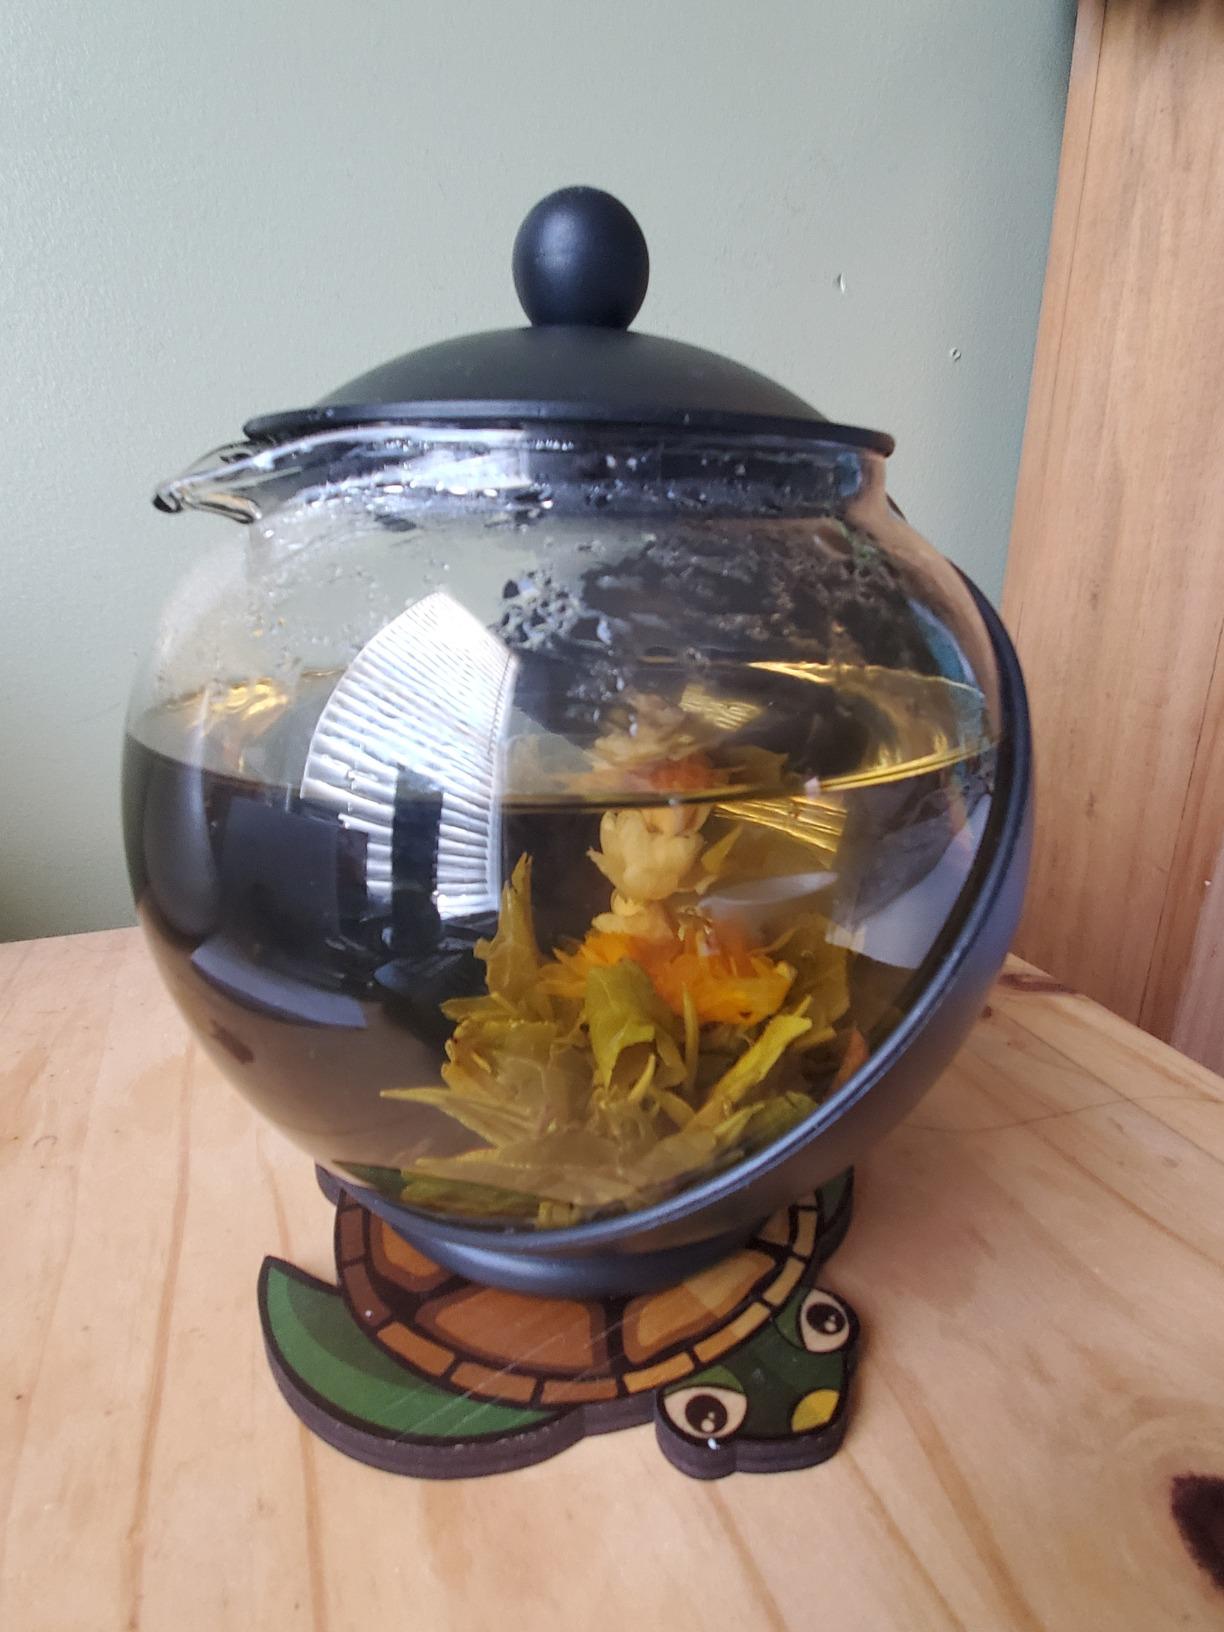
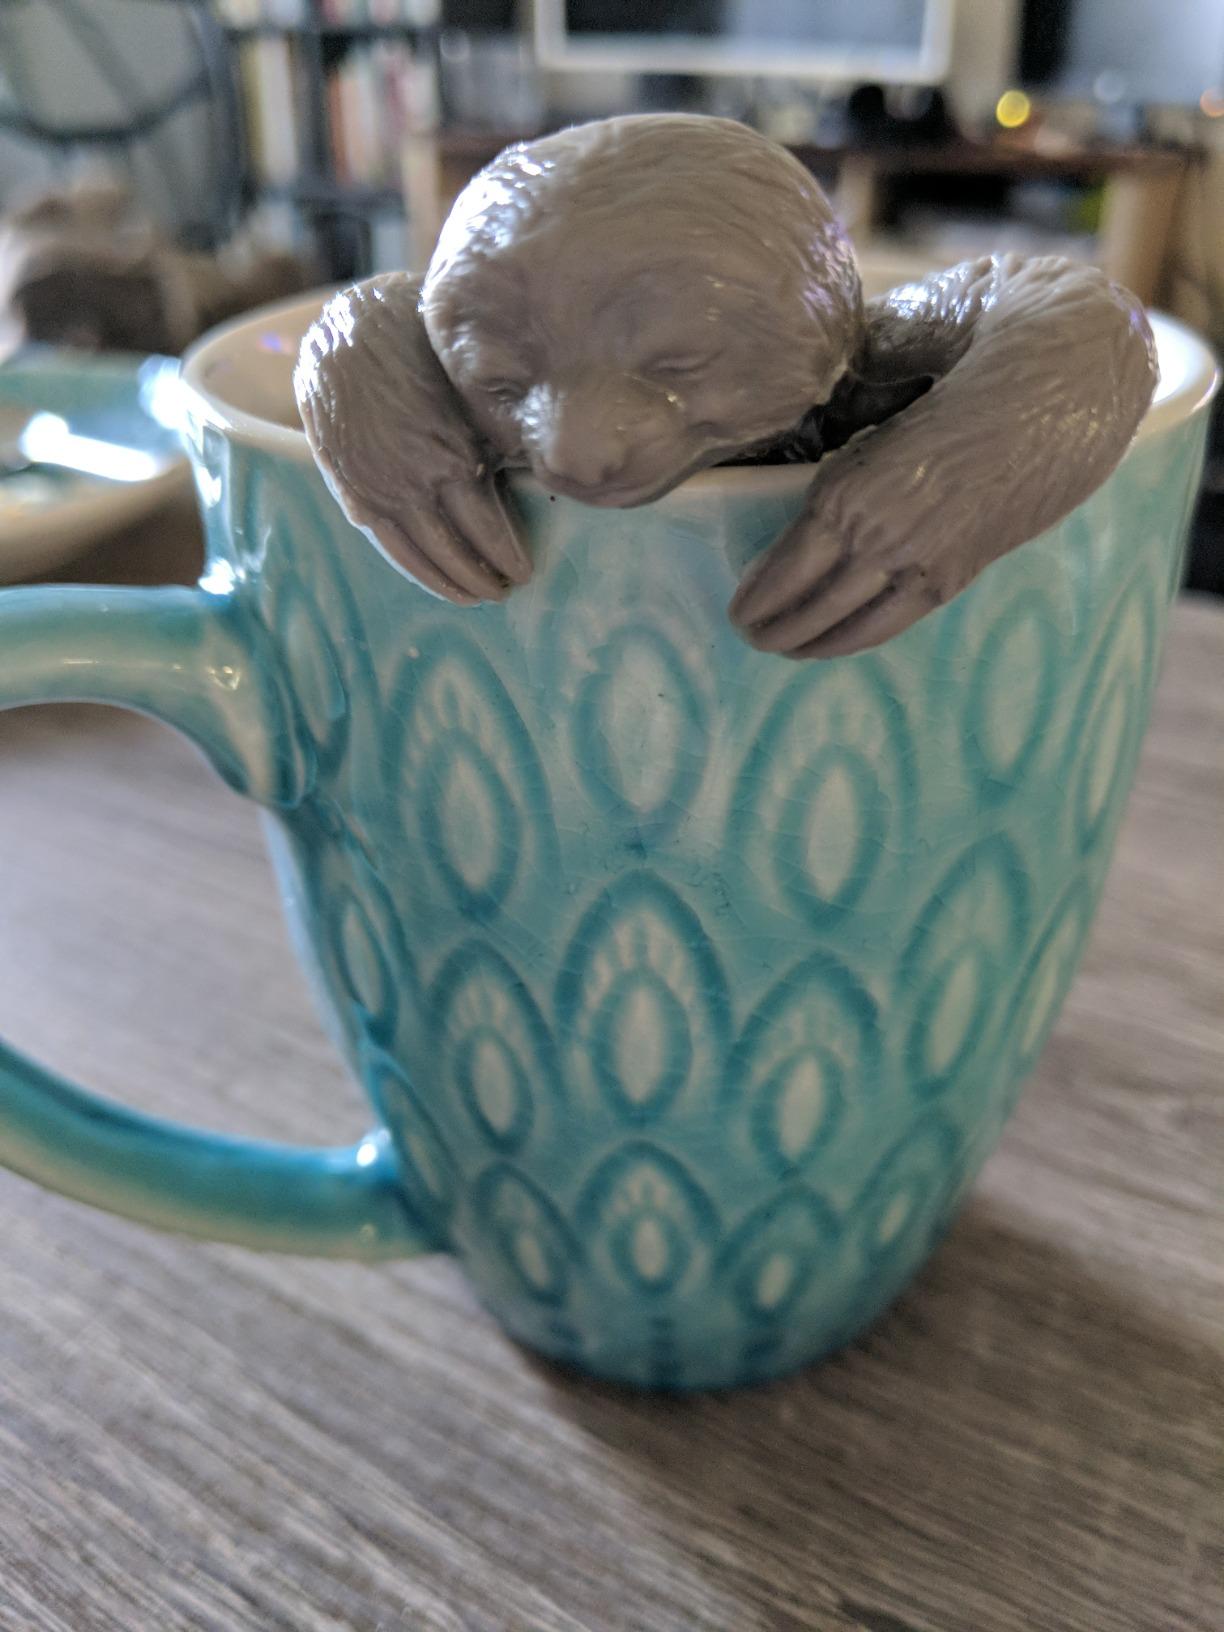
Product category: items_tea
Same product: no